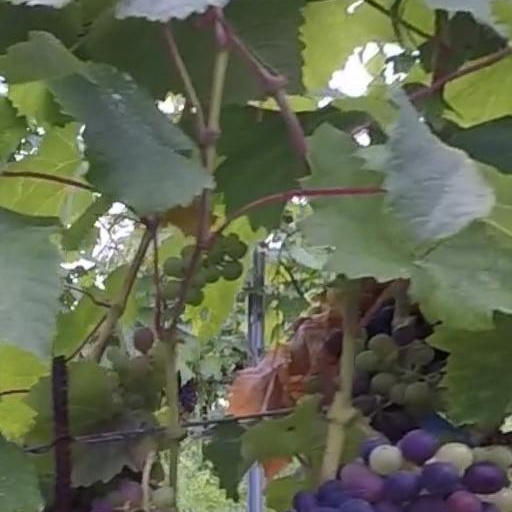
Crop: grape